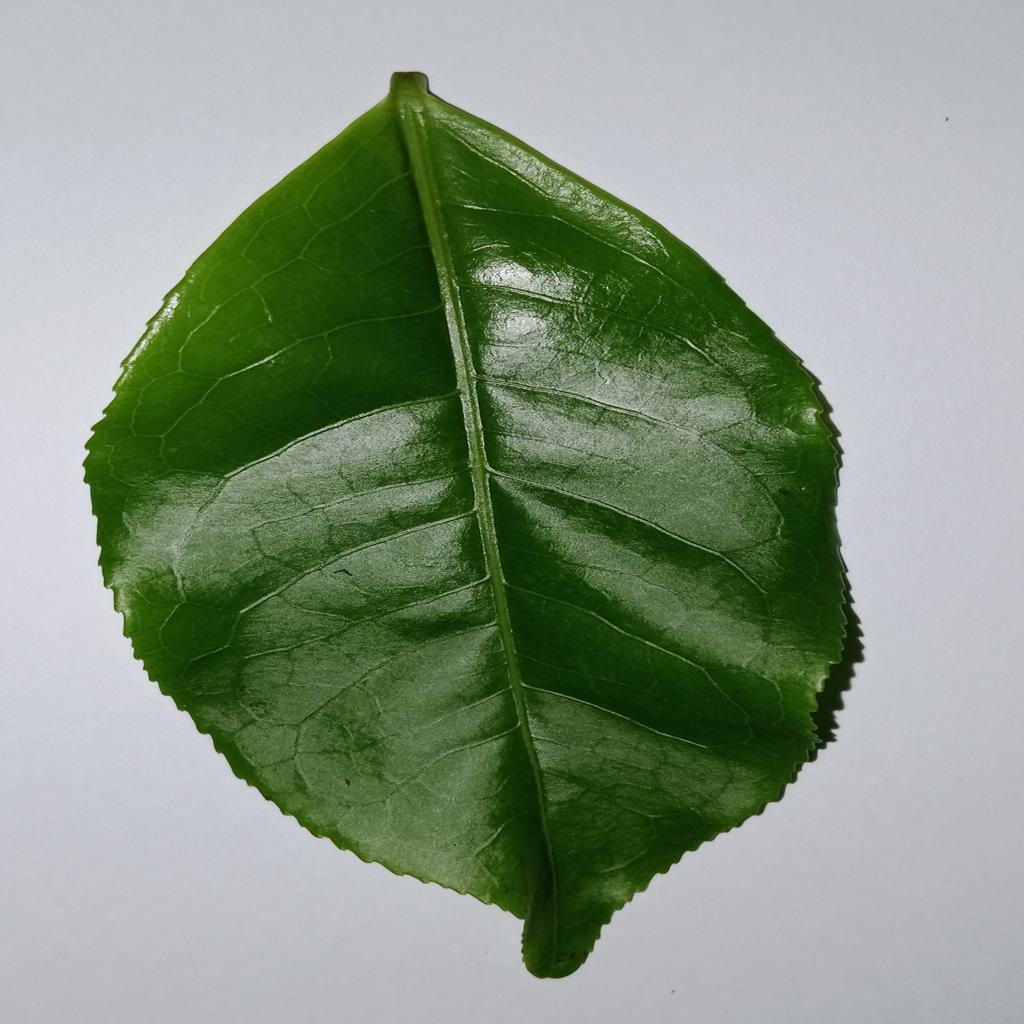
Label: Healthy